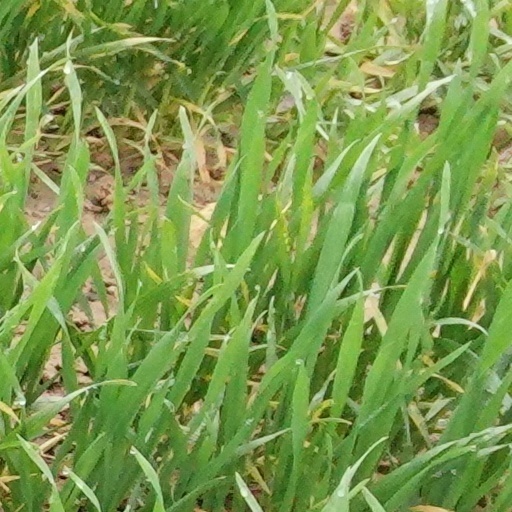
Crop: wheat